Aix-en-Othe

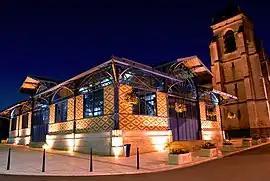
The Victor Baltard style Hall (19th century)

Aix-en-Othe is a former commune in the Aube department in the Champagne-Ardennes region of north-central France. On 1 January 2016, it was merged into the new commune Aix-Villemaur-Pâlis. It is the seat of Aix-Villemaur-Pâlis, and of the canton of Aix-Villemaur-Pâlis.